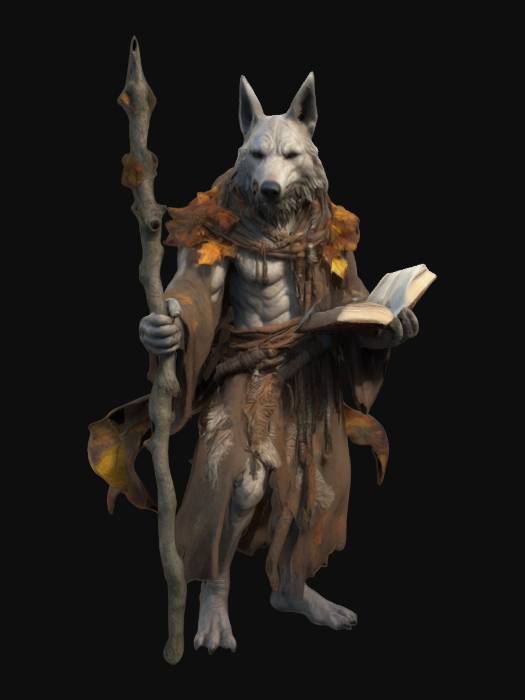
미적 점수 (1~10점): 7